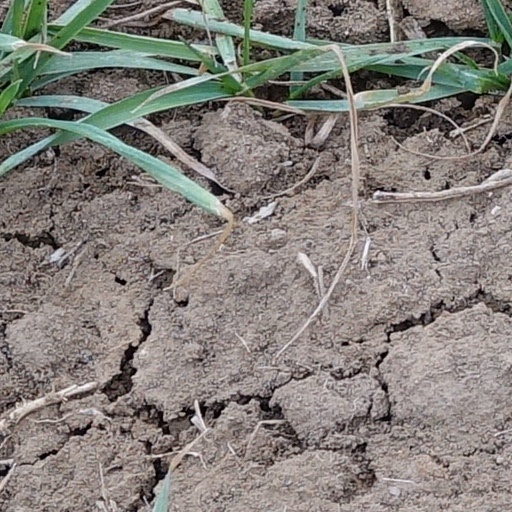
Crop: wheat